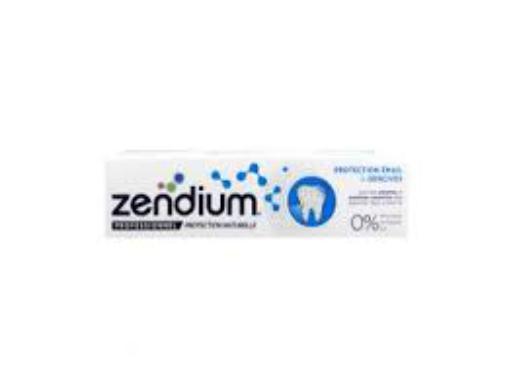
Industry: Medical